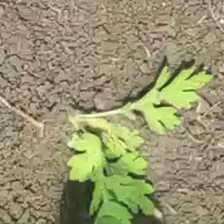
Weed species: Gajar_gavat_(Parthenium hysterophorus)